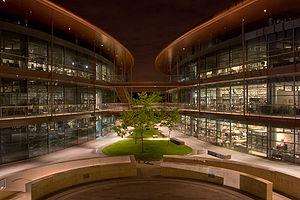
L'industrie aux États-Unis est un secteur important de l'économie. Les États-Unis occupent la première place mondiale pour la production industrielle en 2004.